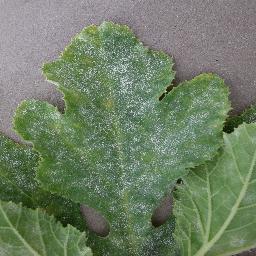
Label: Squash___Powdery_mildew